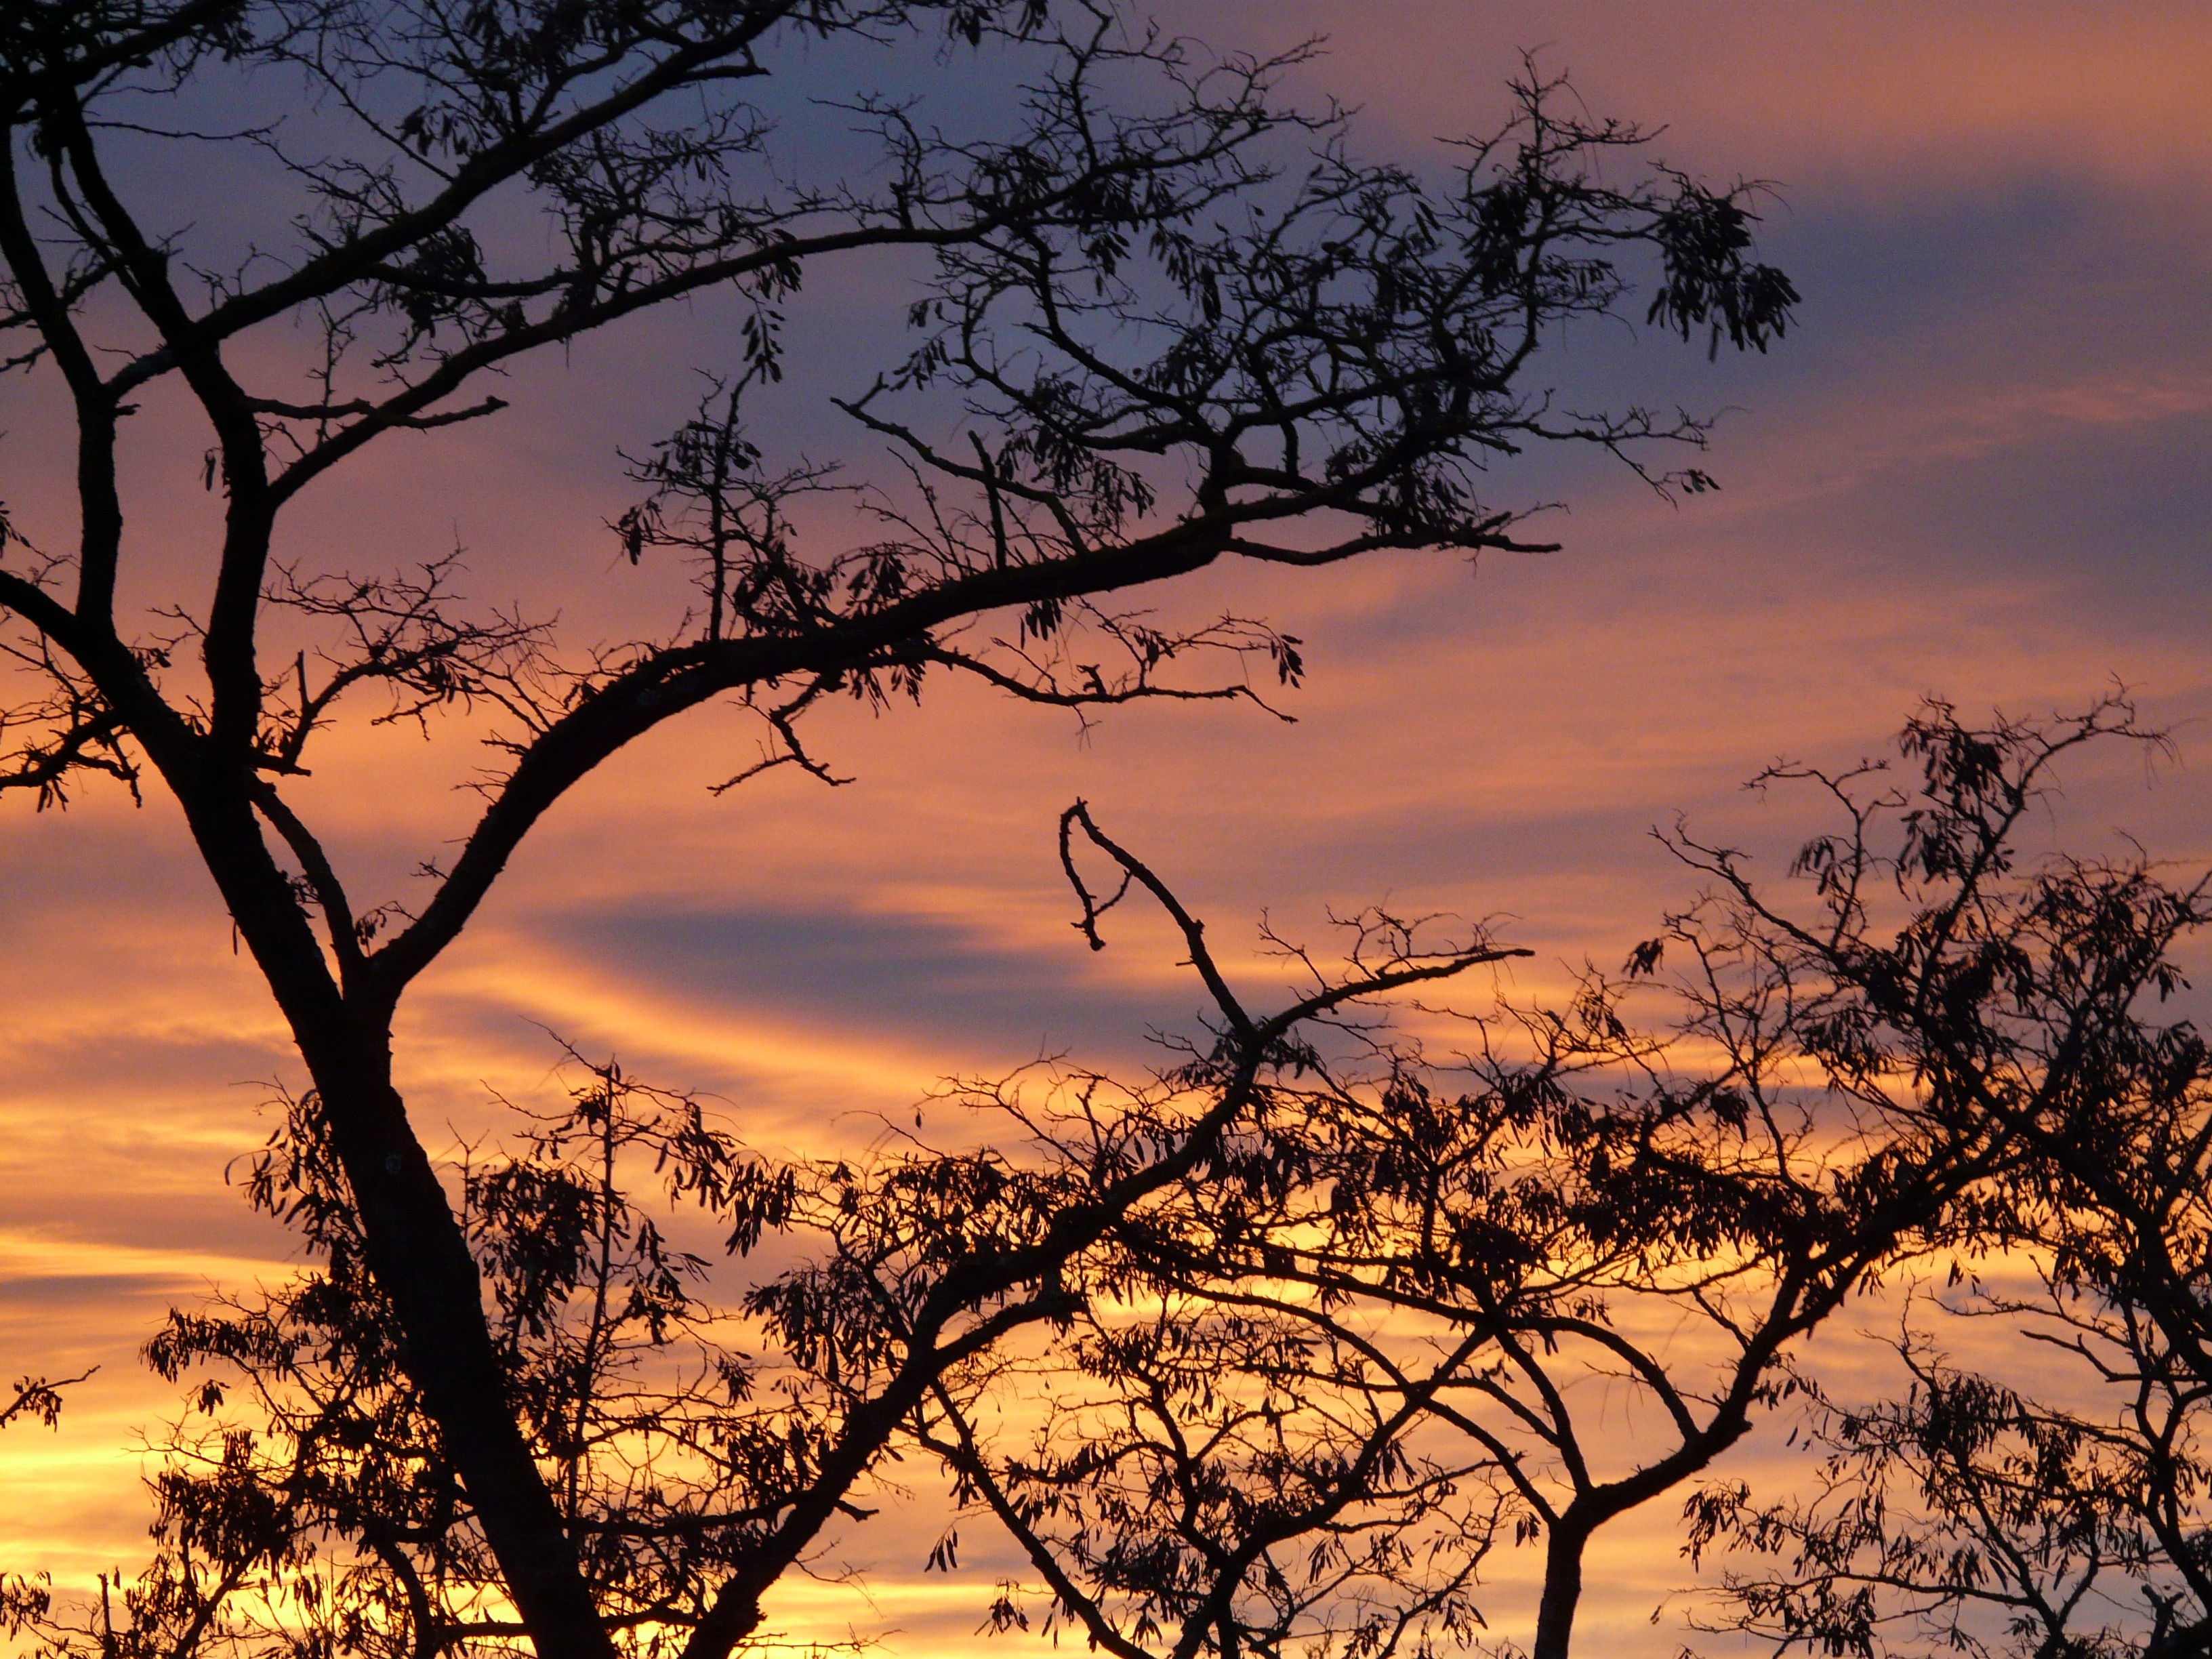
tree, nature, branch, cloud, sky, sunrise, sunset, prairie, morning, dawn, dusk, evening, romance, savanna, plain, clouds, abendstimmung, afterglow, atmospheric phenomenon, woody plant